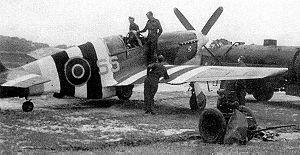
Stanisław Skalski était un pilote de chasse polonais, as des forces armées polonaises de la Seconde Guerre mondiale, nommé général après guerre.